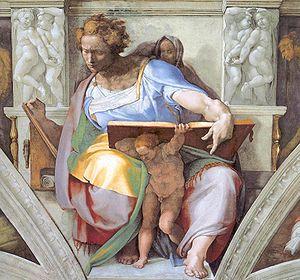
Le cangiante est un mode académique de peinture de la Renaissance.